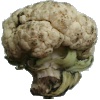
Label: Cauliflower 1